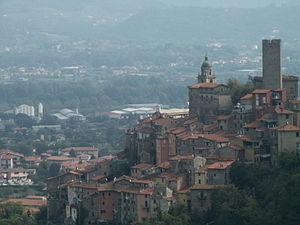
Arcola est une commune de la province de La Spezia dans la Ligurie en Italie.